Sydney Stadium

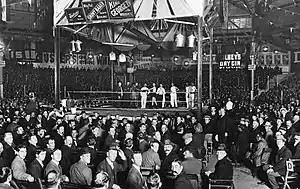
Dave Smith v Jerry Jerome at Sydney Stadium in April 1913

Sydney Stadium was built in 1908 on the site of a former Chinese market garden that was leased by boxing promoter Hugh Donald Macintosh as a venue for sporting events.